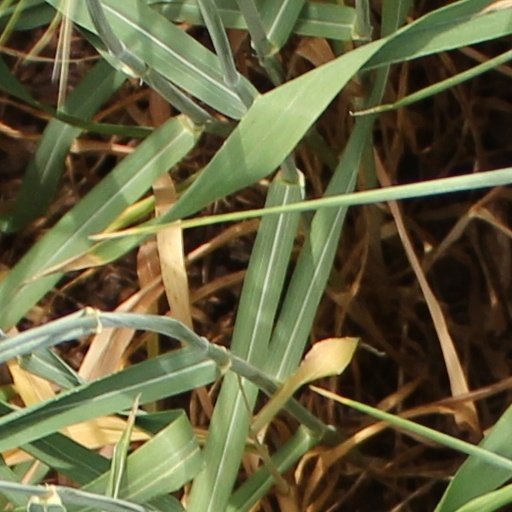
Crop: wheat